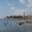
Label: sea